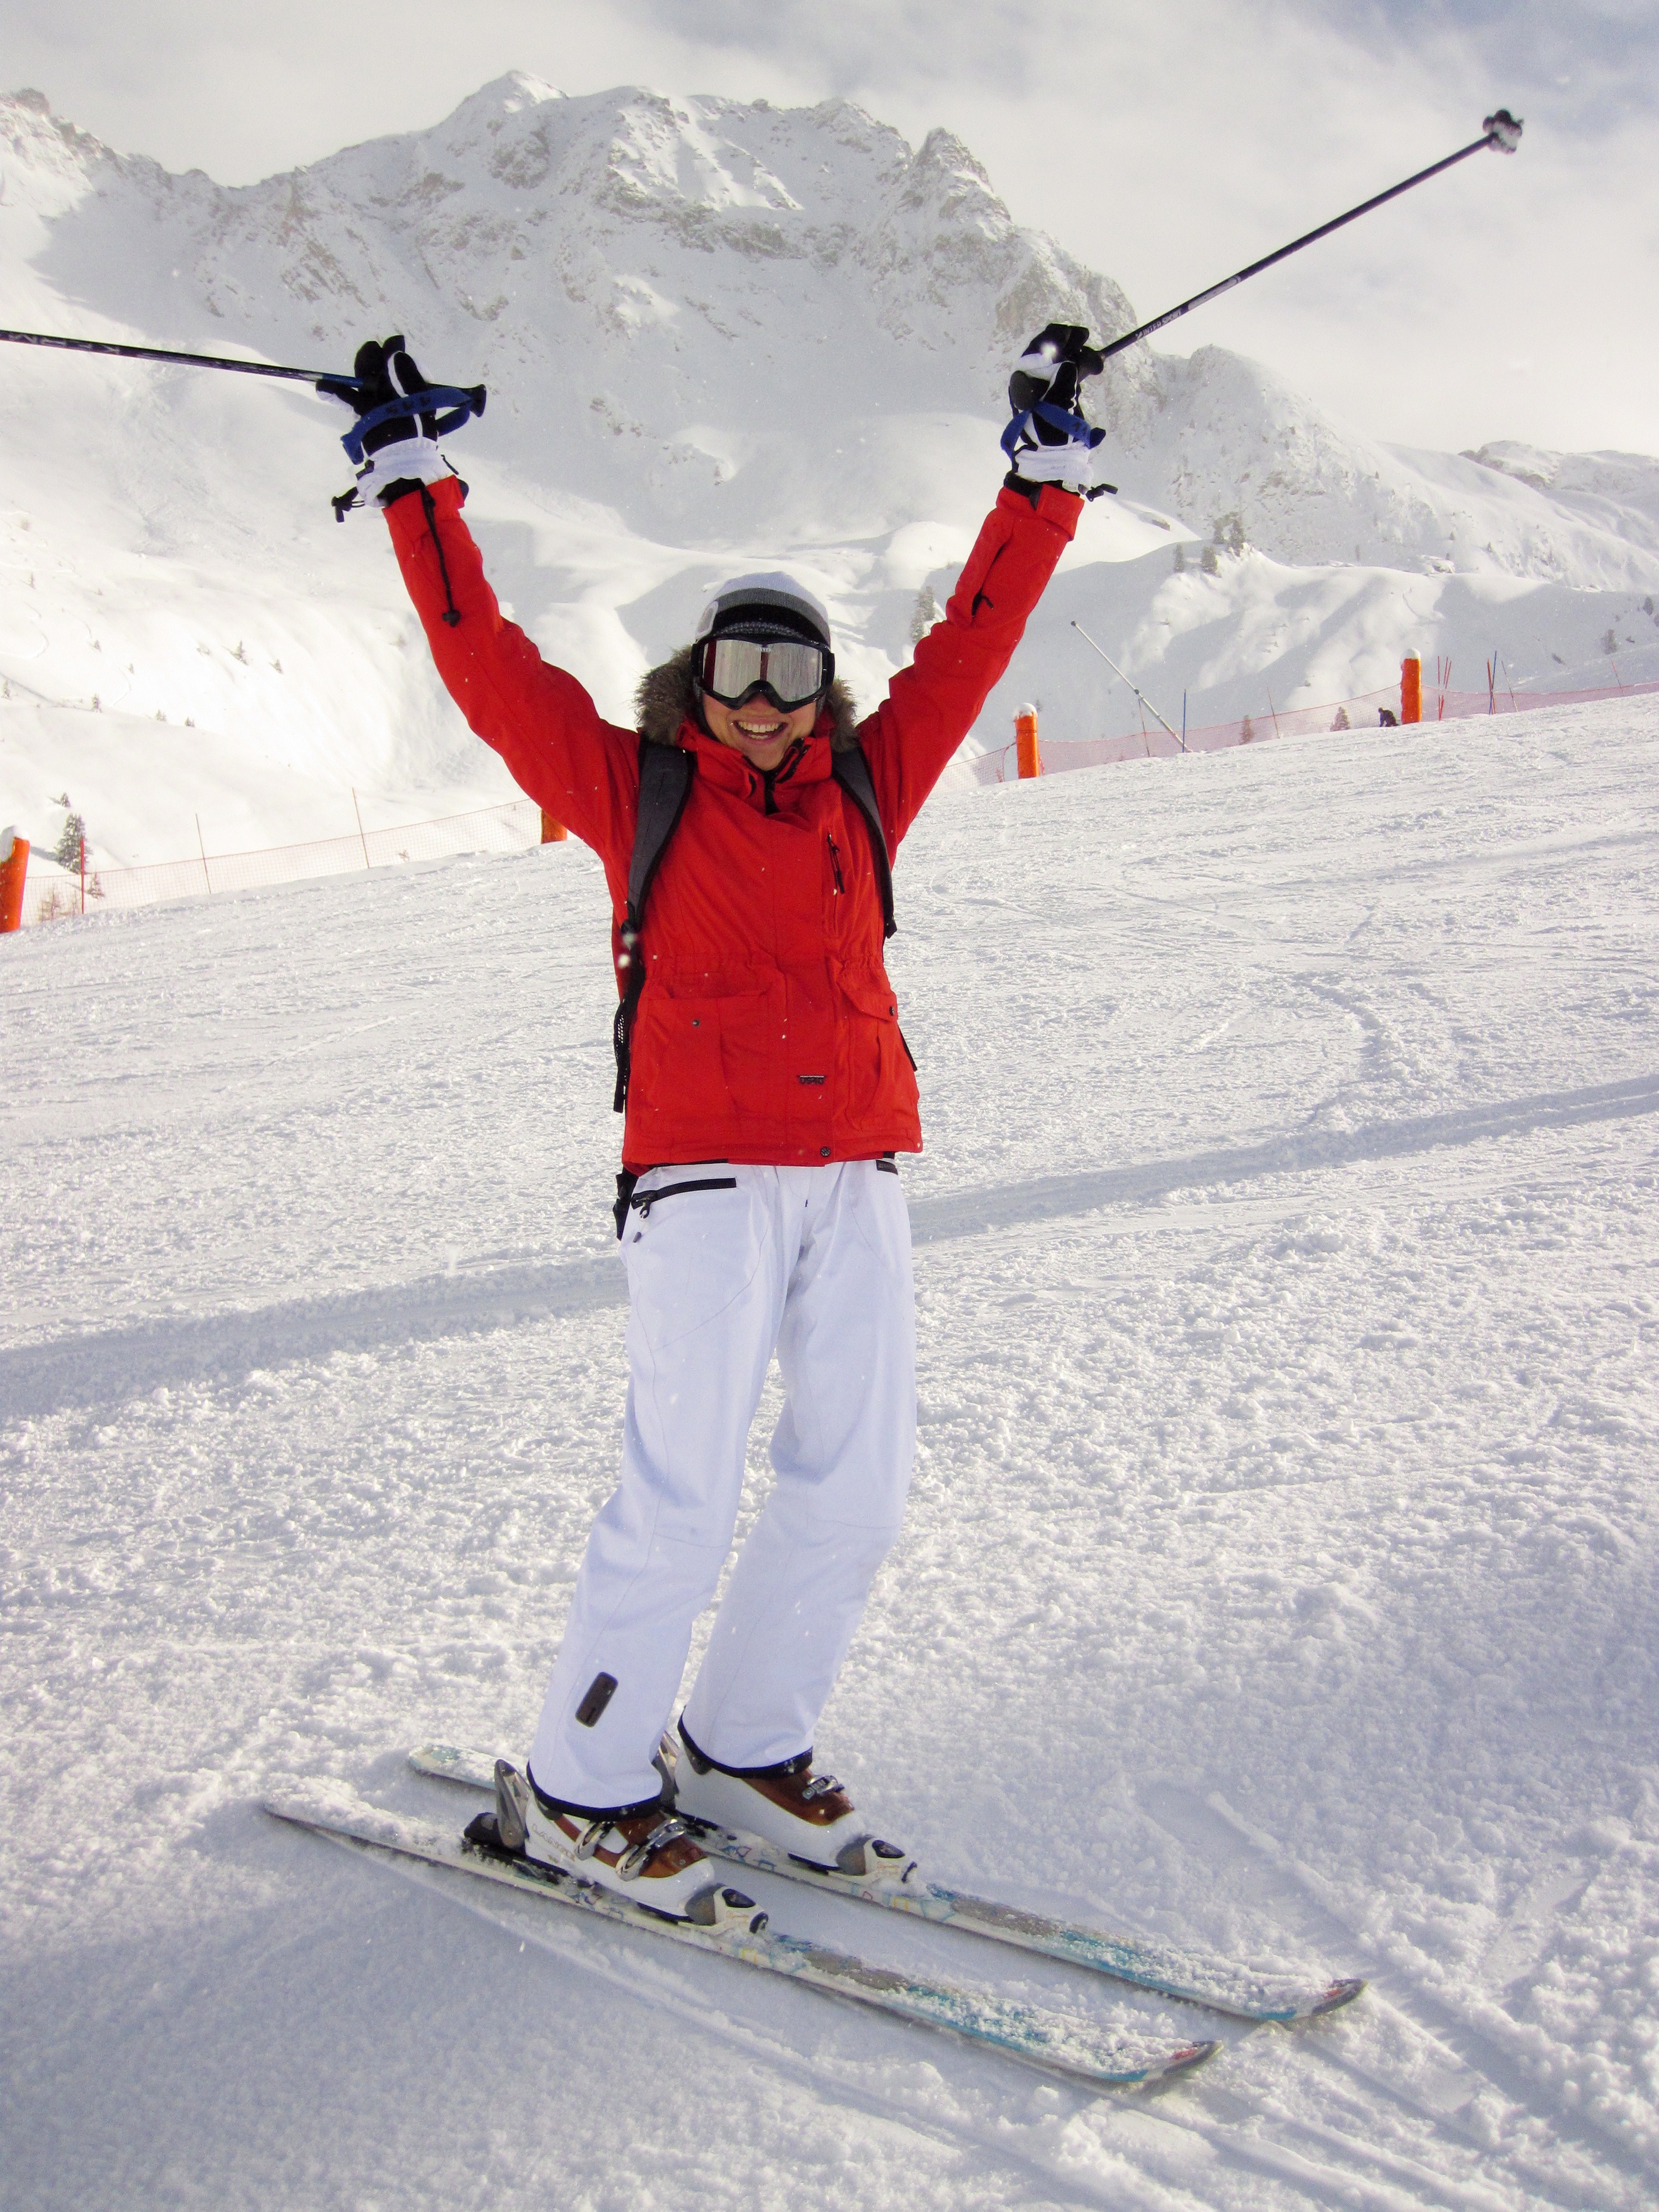
mountain, snow, cold, winter, people, girl, woman, white, sport, recreation, female, young, slope, snowboard, extreme sport, skiing, sports equipment, winter sport, happy, sports, downhill, ski, active, piste, skier, ski touring, nordic skiing, ski mountaineering, ski equipment, alpine skiing, telemark skiing, freestyle skiing, ski cross, nordic combined, slalom skiing